Tail gunner

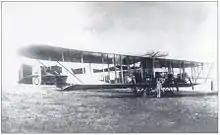
The Russian Sikorsky "Ilya Muromets" (model S-25 variant Geh-2, from March 1916) was the first aircraft equipped with a tail gun position

A tail gunner or rear gunner is a crewman on a military aircraft who functions as a gunner defending against enemy fighter or interceptor attacks from the rear, or "tail", of the plane.